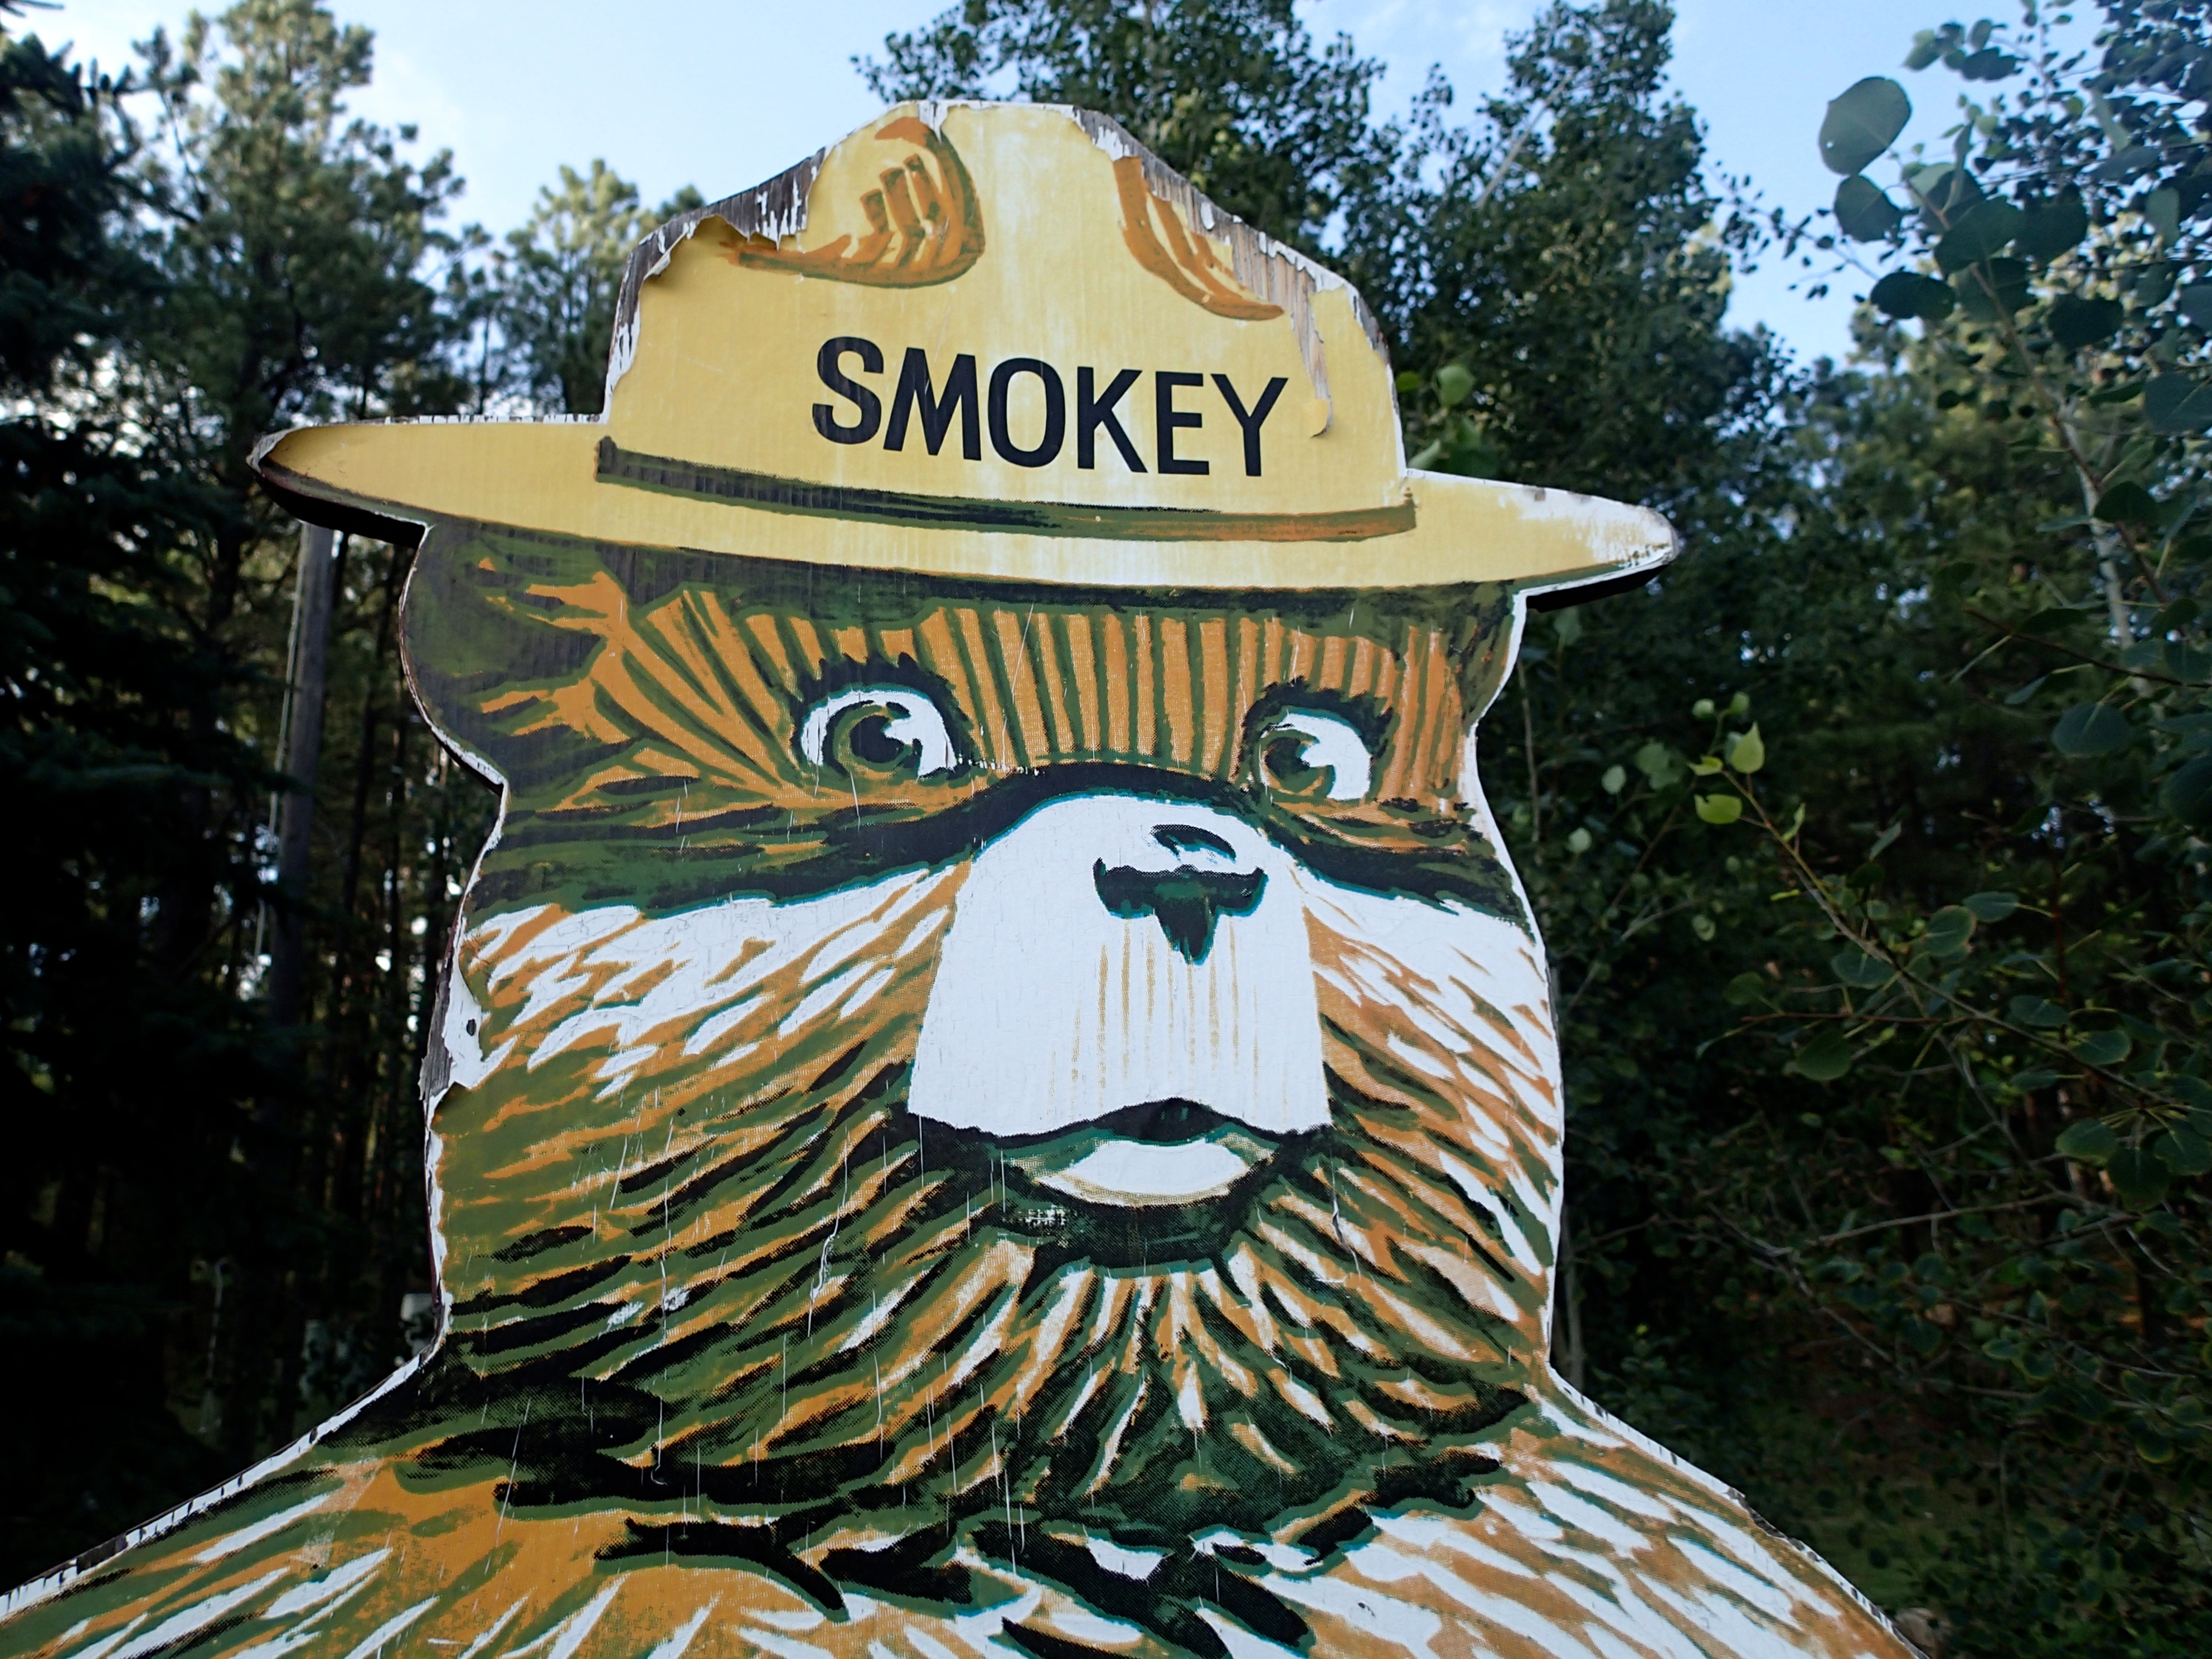
sculpture, art